Priddy Pools

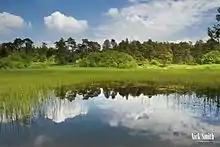
Priddy Pools by Nick Smith

Priddy Pools is a geological Site of Special Scientific Interest at Priddy in the Mendip Hills, Somerset, notified in 1972.